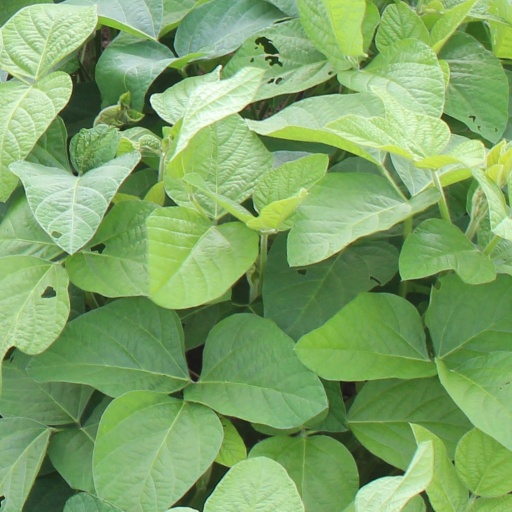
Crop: soybean